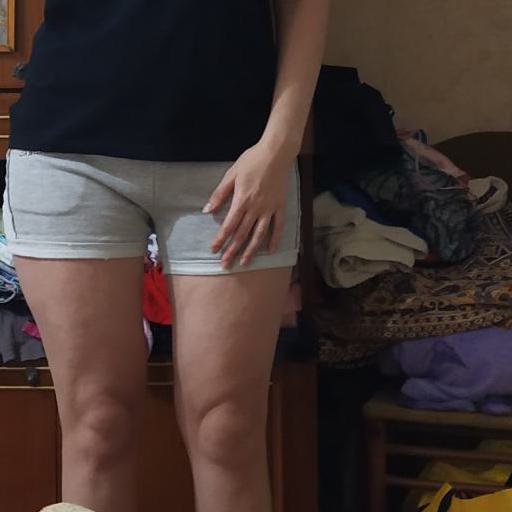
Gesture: no_gesture